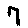
Label: 7